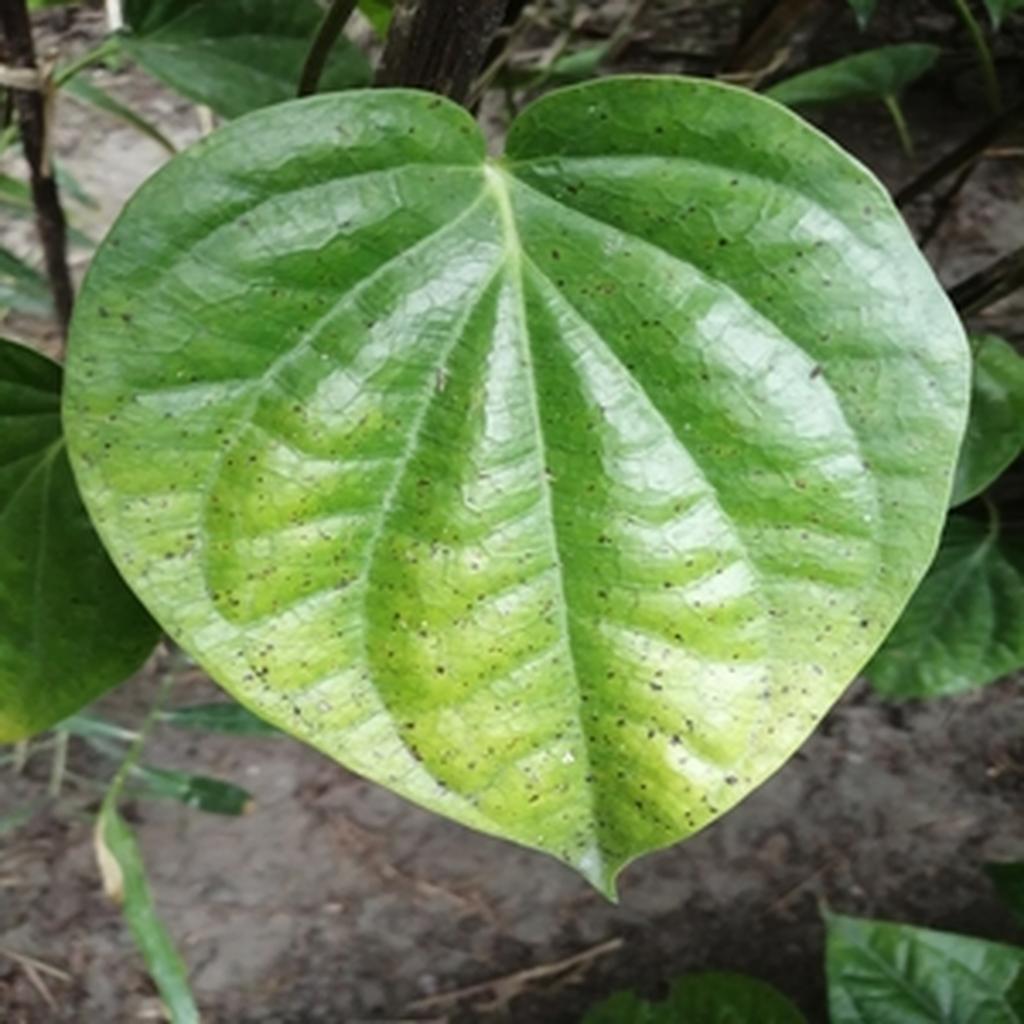
Label: Leaf_Spot